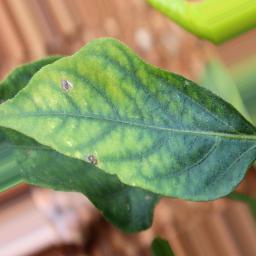
Label: nutritional